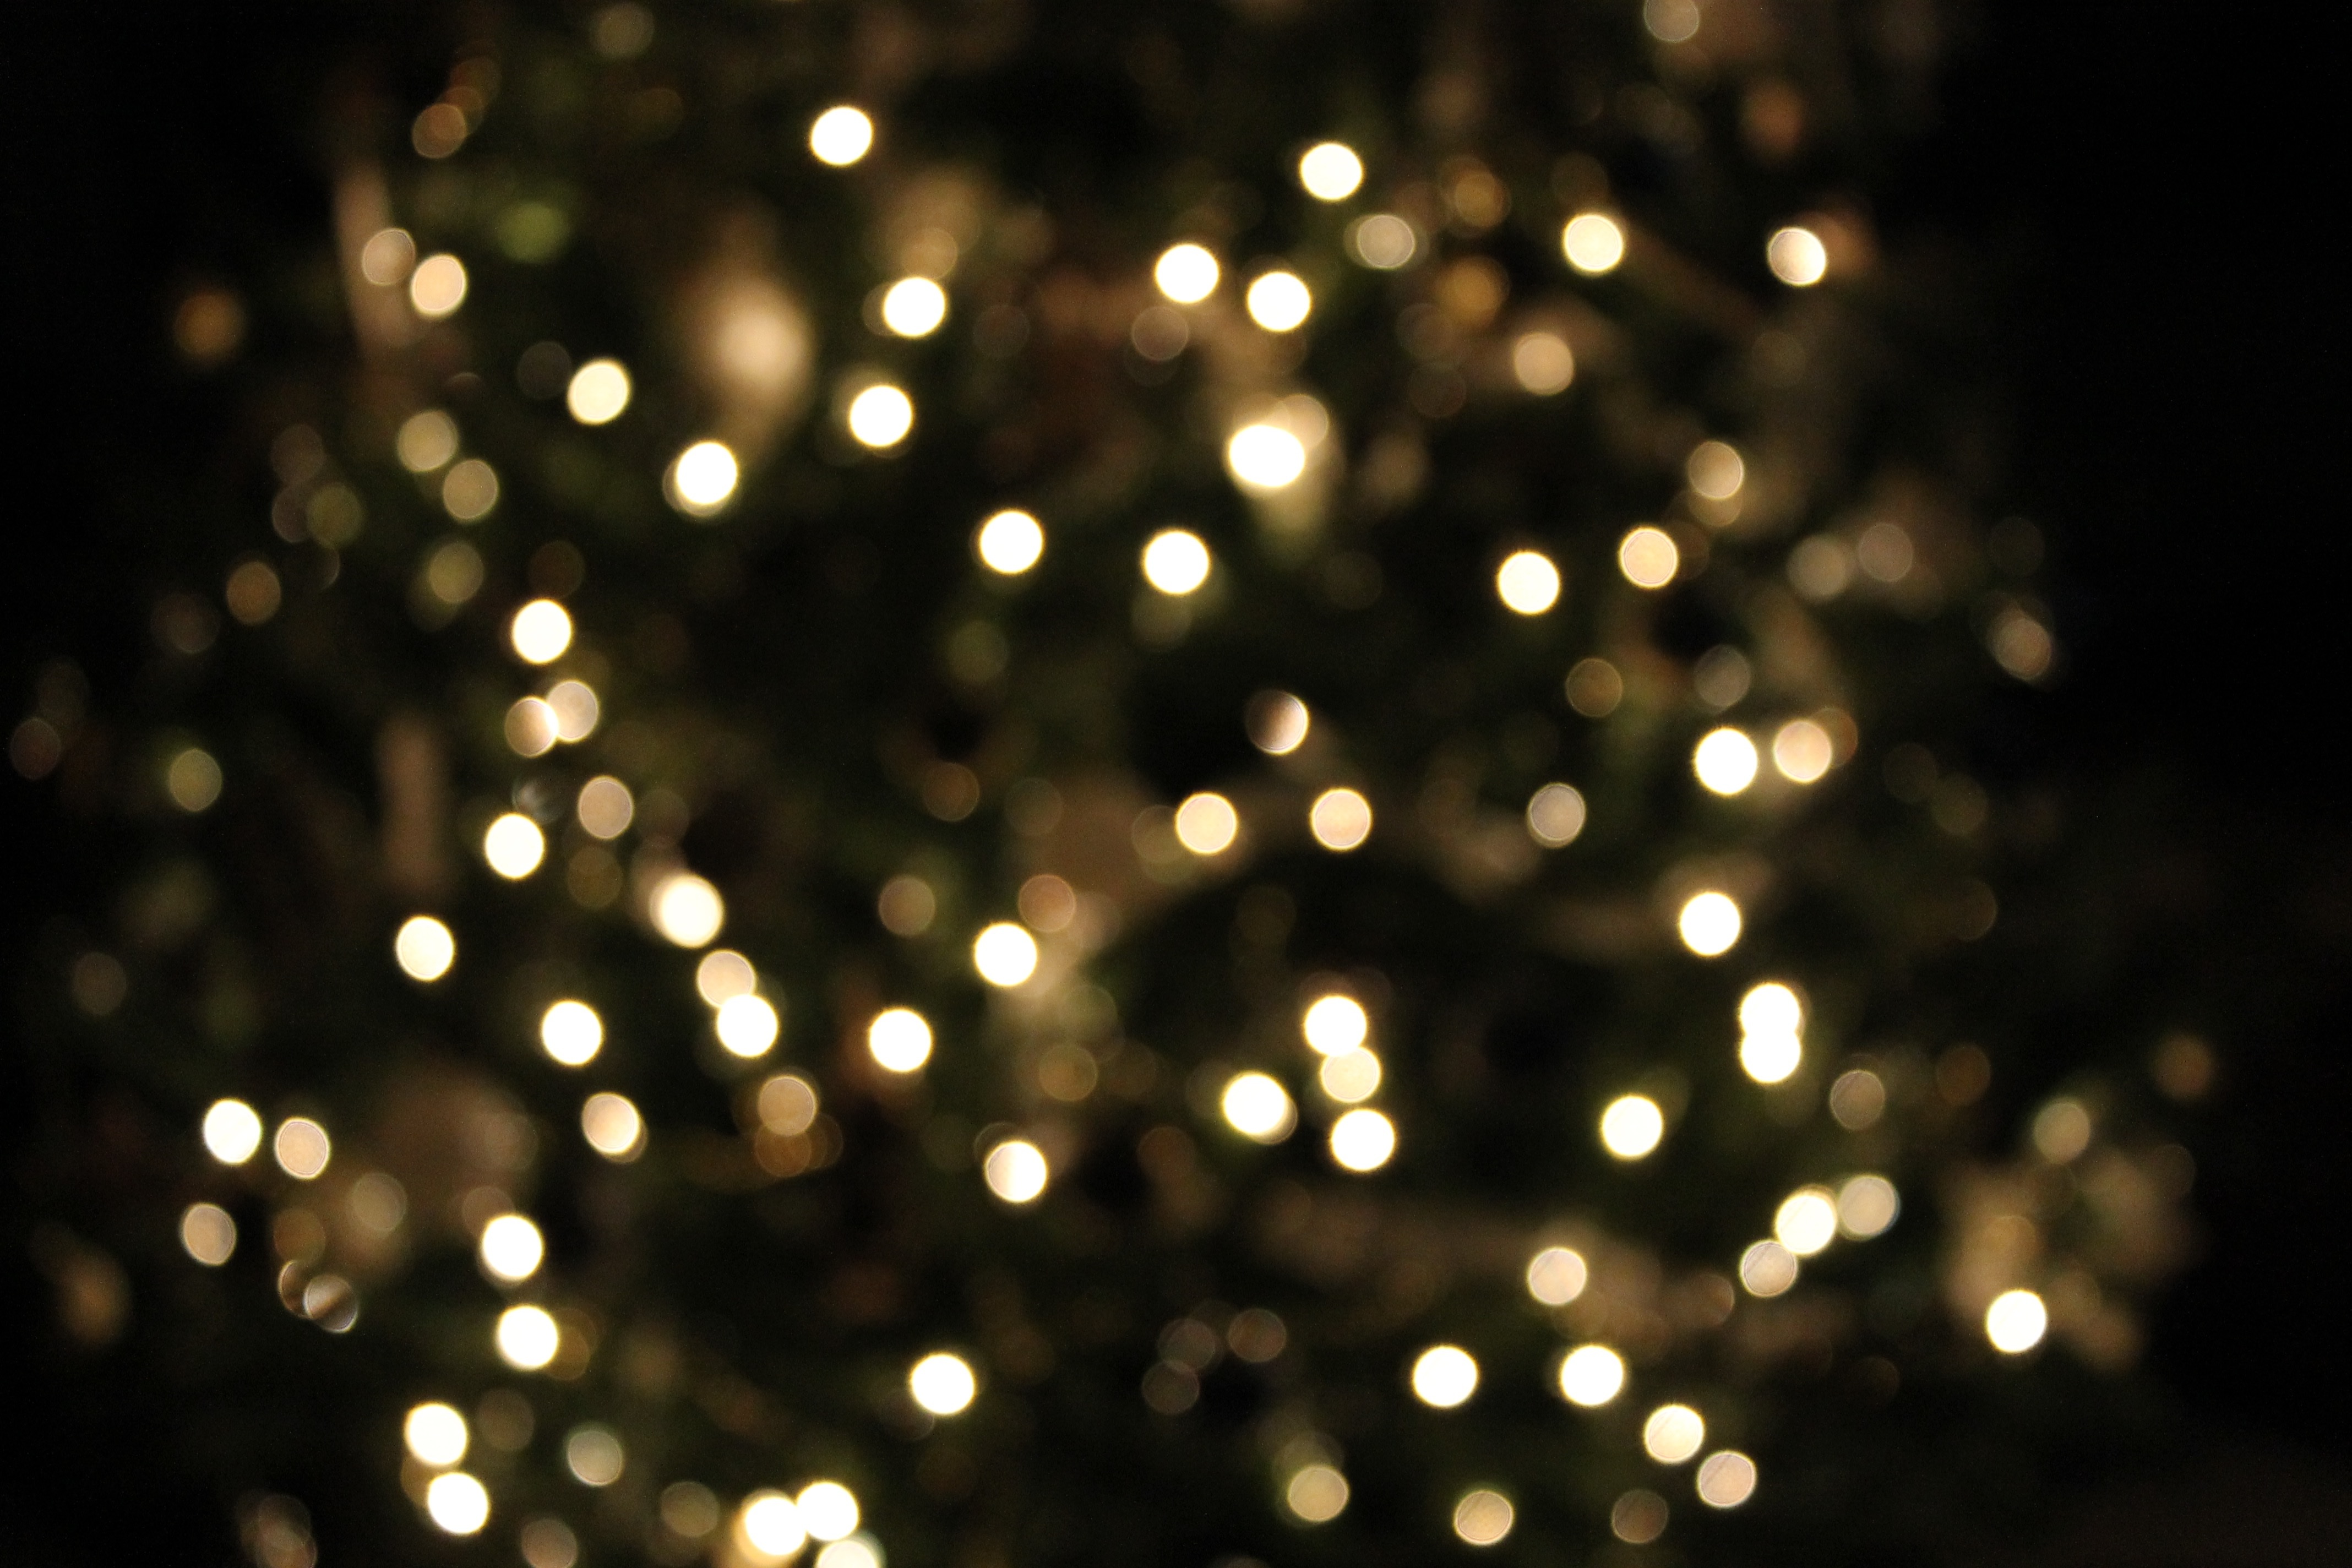
light, night, sunlight, sparkler, darkness, lighting, circle, christmas decoration, light fixture, christmas lights